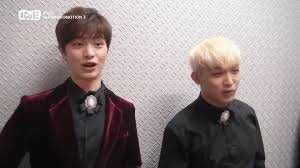
Label: Self Propelled Artillery